Mal secco

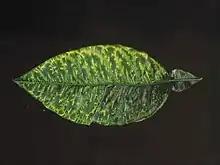
A lemon leaf showing chlorosis around the veins

Symptoms normally appear early in the spring as chlorosis of the shoot and leaf vein. There is also epinasty, or bent out and downwards, of the young leaves in the spring. This is followed by wilt and die back of leaves, twigs and branches. In most cases dieback is sectorial. Symptoms start out by resembling frost damage of the leaves and gradually progress to leaf and stem dieback. A salmon, pink, or red color develops in the wood due to the xylem producing a gum to prevent further damage. Flask shaped pycnidia are barely visible as black spots in the center of grey areas though hard to distinguish due to their placement in cortical tissues. Pycnidia are not arranged in a distinguishable pattern instead they are scattered sporadically. Severity of disease and symptoms depends on the age of a tree. The inoculum is spread more efficiently when the roots are infected versus a leaf infection. Often only a certain section of the canopy is infected until it gradually progresses basipetally.